Rough Riders Memorial

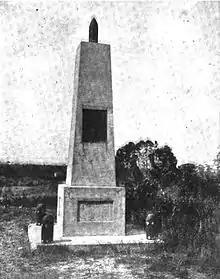
The memorial to the Rough Riders at San Juan Hill near the old Spanish Army blockhouse in 1910.

Two memorials to the Rough Riders were erected in Cuba shortly after the Spanish–American War ended. One, erected by Brigadier General Wood out of general funds provided for Cuba's military occupation, was erected next to the Spanish Army blockhouse atop San Juan Hill. This memorial stood on a square concrete base, on the four corners of which were placed artillery shells. A square plinth with sunk, blank panels on all four sides stood on the base. On the plinth rose a tapered square column with a flat top. Sunk into the face of this column was a bronze plaque, which read: "In memory of the officers and men of the United States army, who were killed in the assault and capture of this ridge, July 1, 1898, and in the siege of Santiago, July 1 to July 16, 1898. War between Spain and the United States."